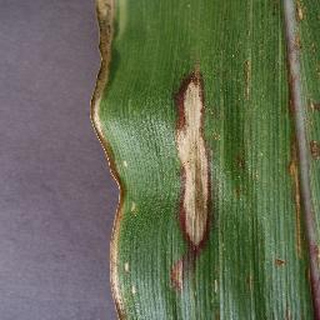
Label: corn_northern_leaf_blight